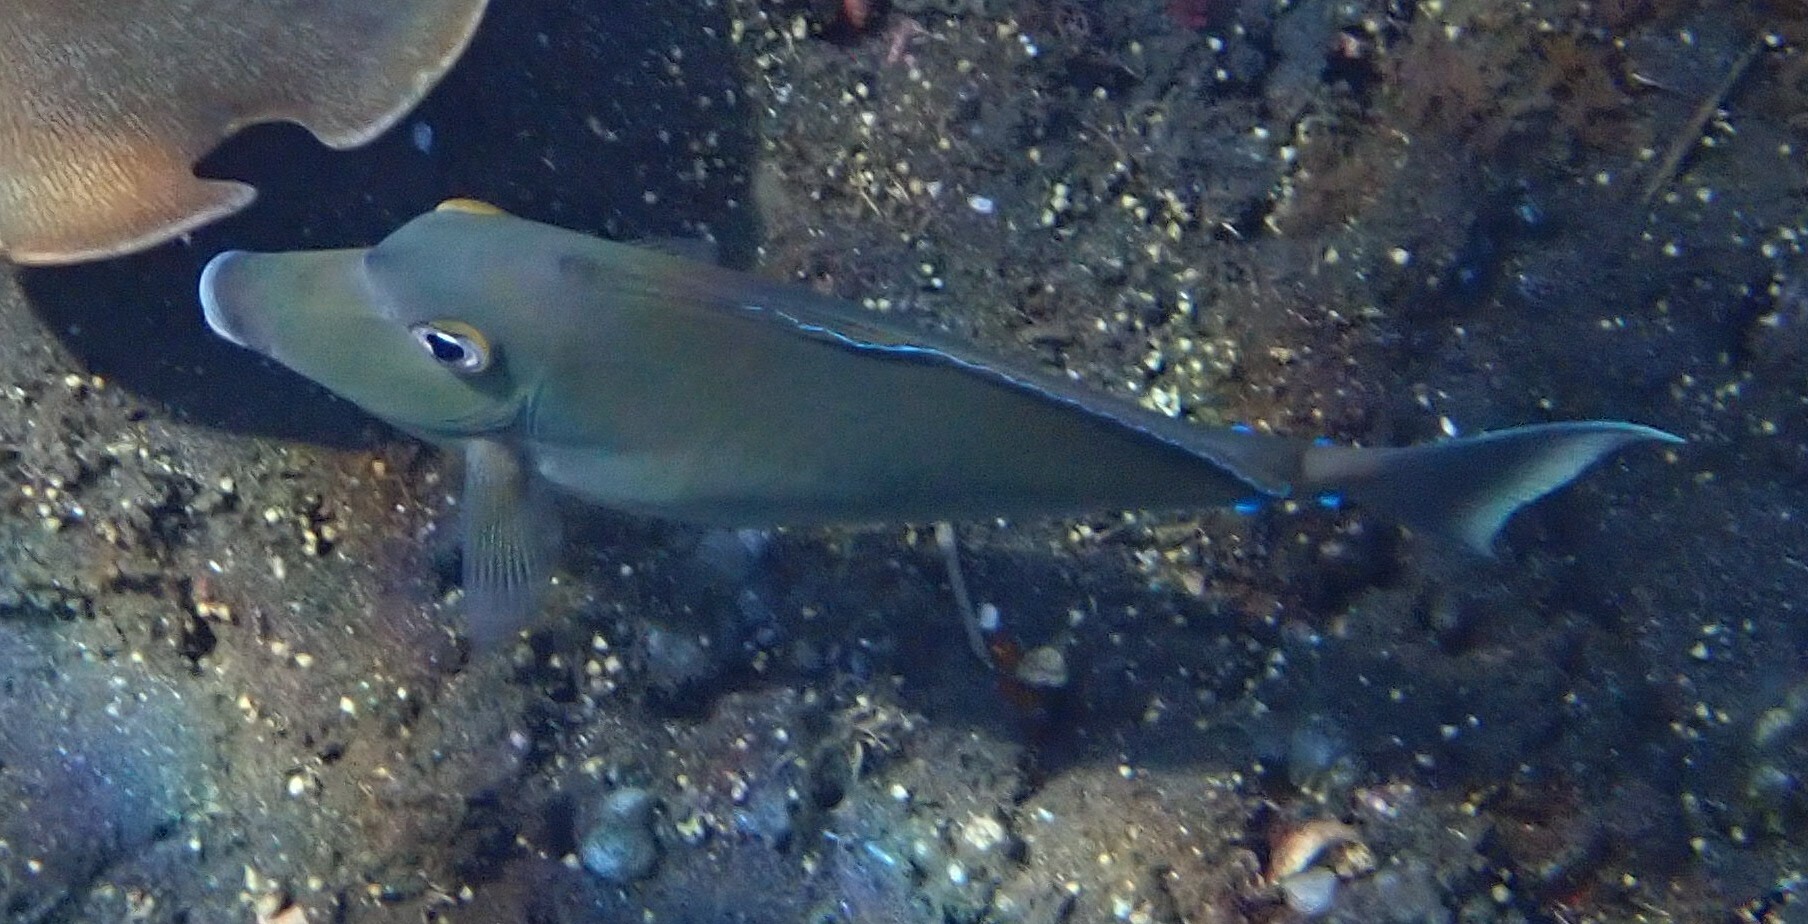
Naso unicornis (Bluespine Unicornfish)